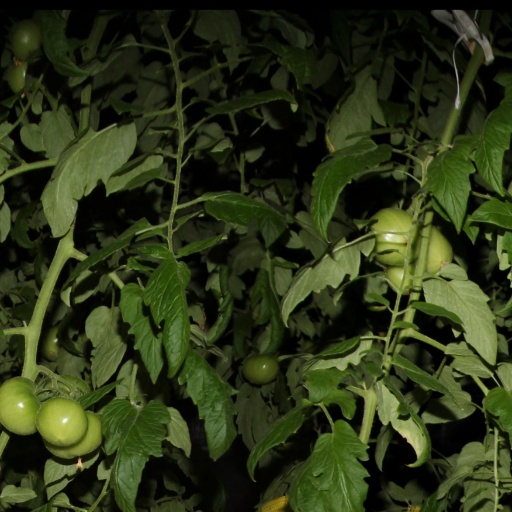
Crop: tomato